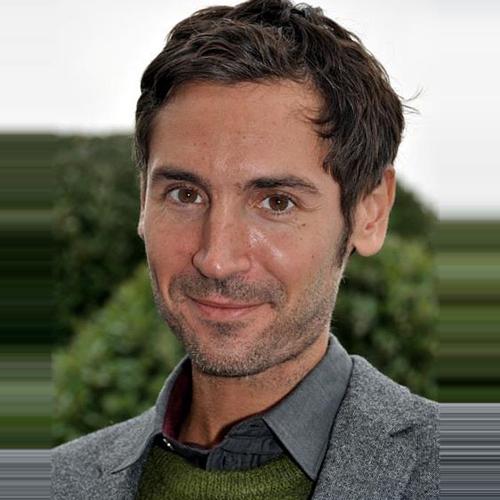
Age: 34